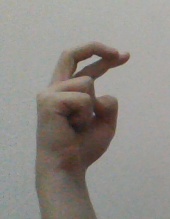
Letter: zay